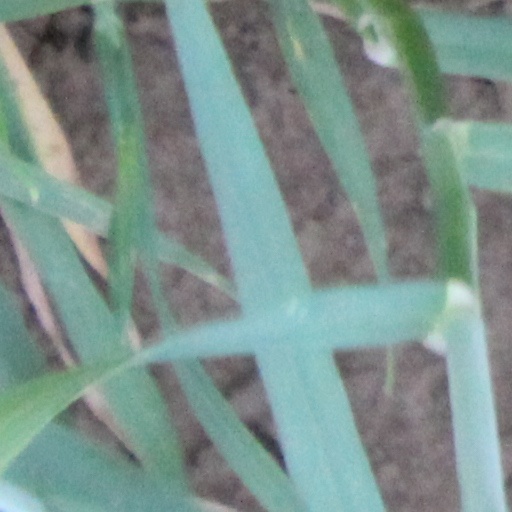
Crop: wheat